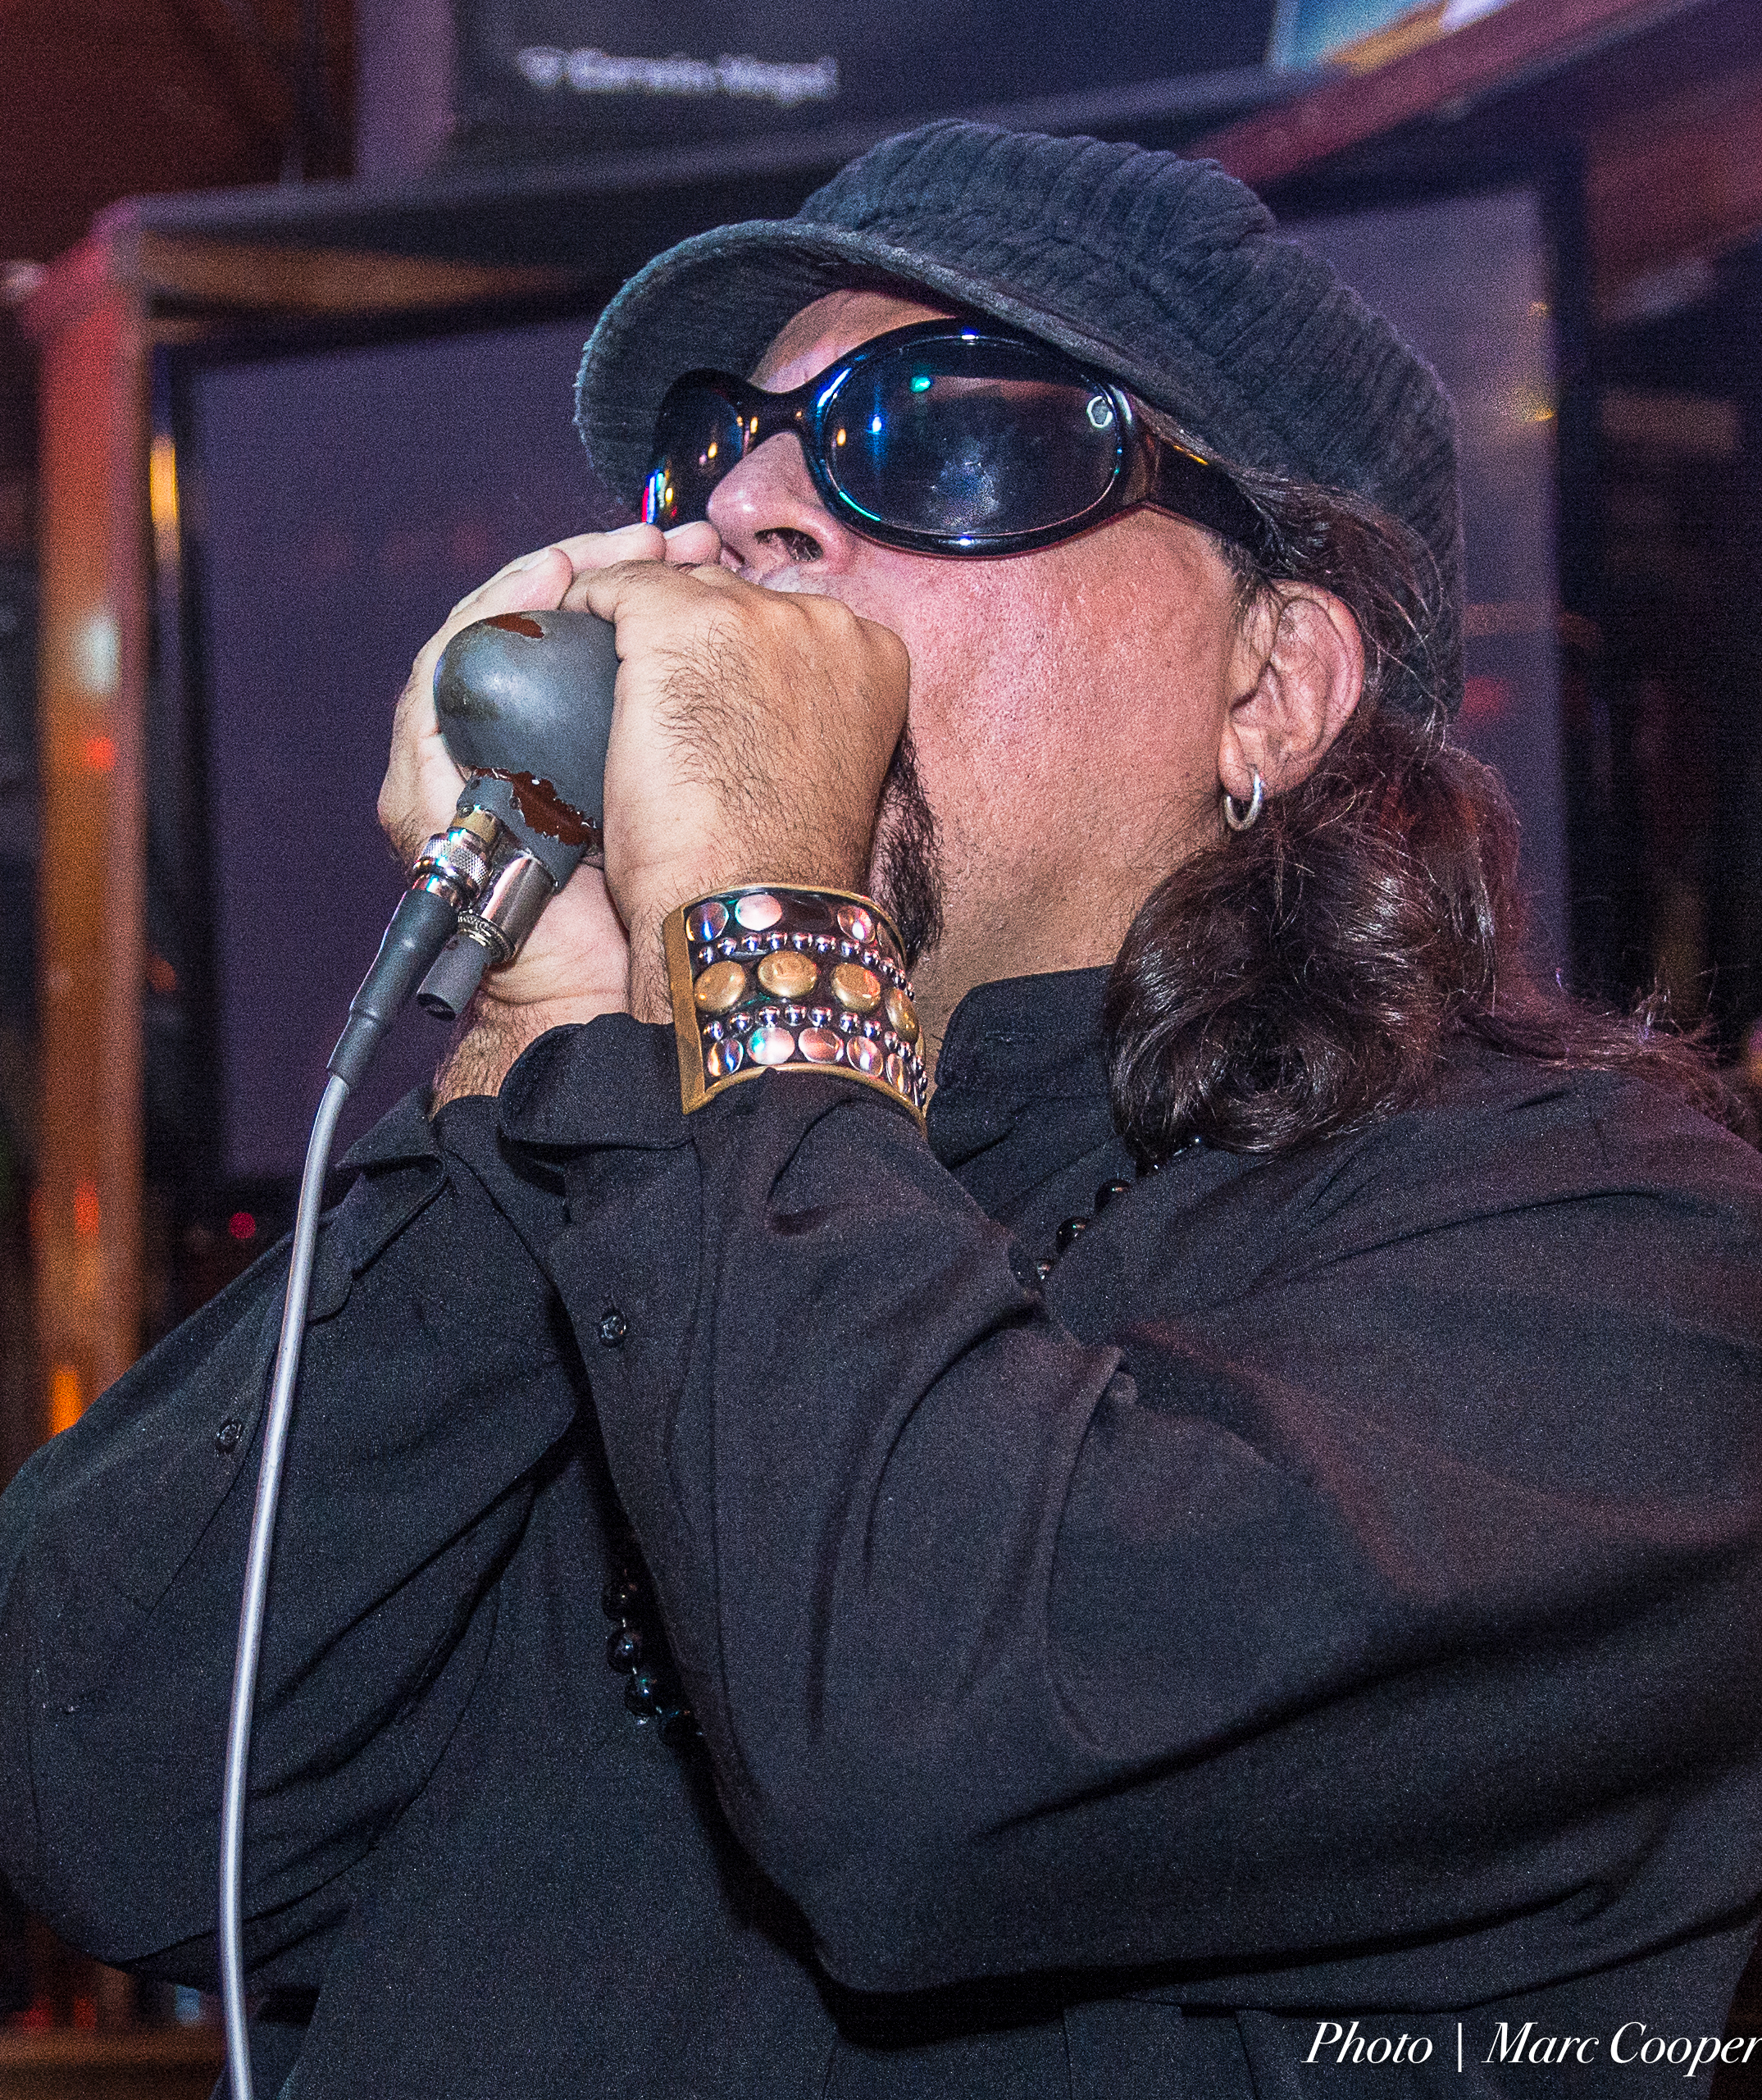
person, music, fashion, musician, hairstyle, blues, cool, sunglasses, performance, glasses, singing, harmonica, johnnymastro, singer songwriter, facial hair, vision care